Lamb's fry

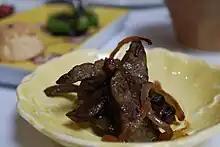
Lamb's fry

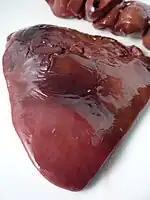
Lamb liver before cooking

Lamb's fry is lamb offal served as food, including the testicles, liver, sweetbreads, heart, kidneys, and sometimes the brain and abdominal fat—or some combination thereof.